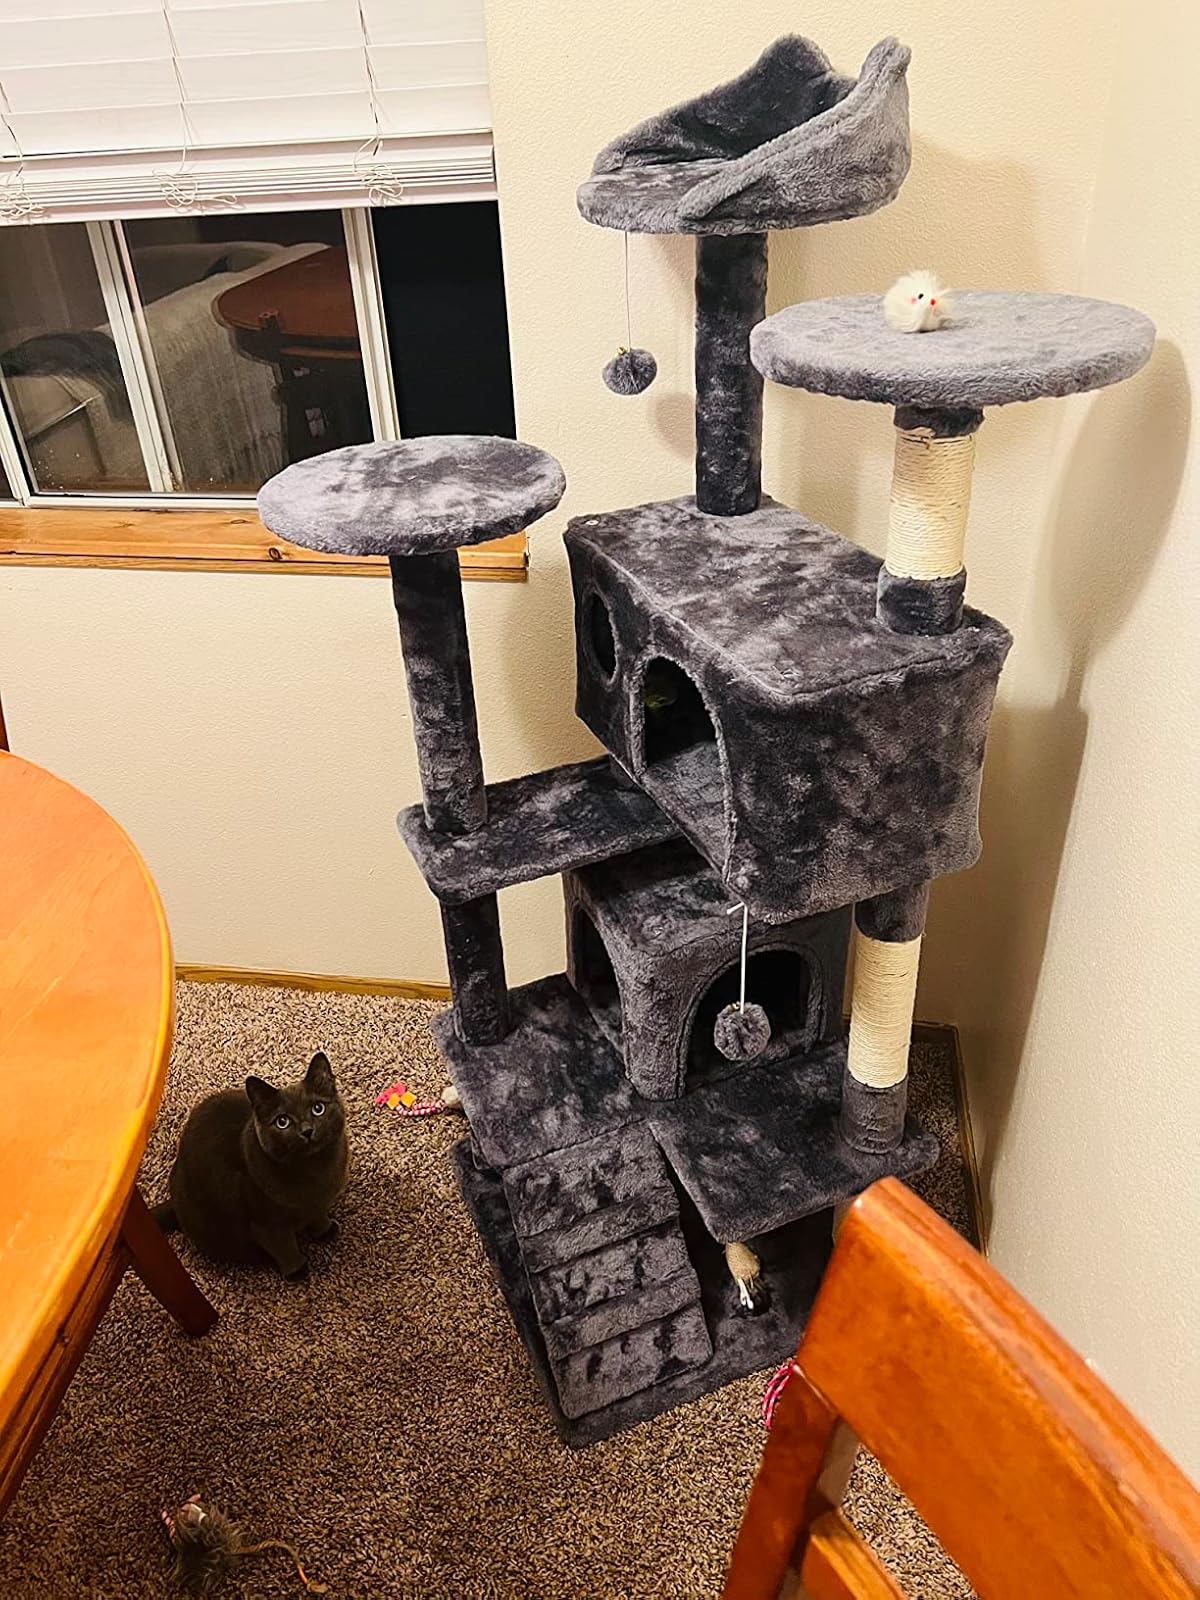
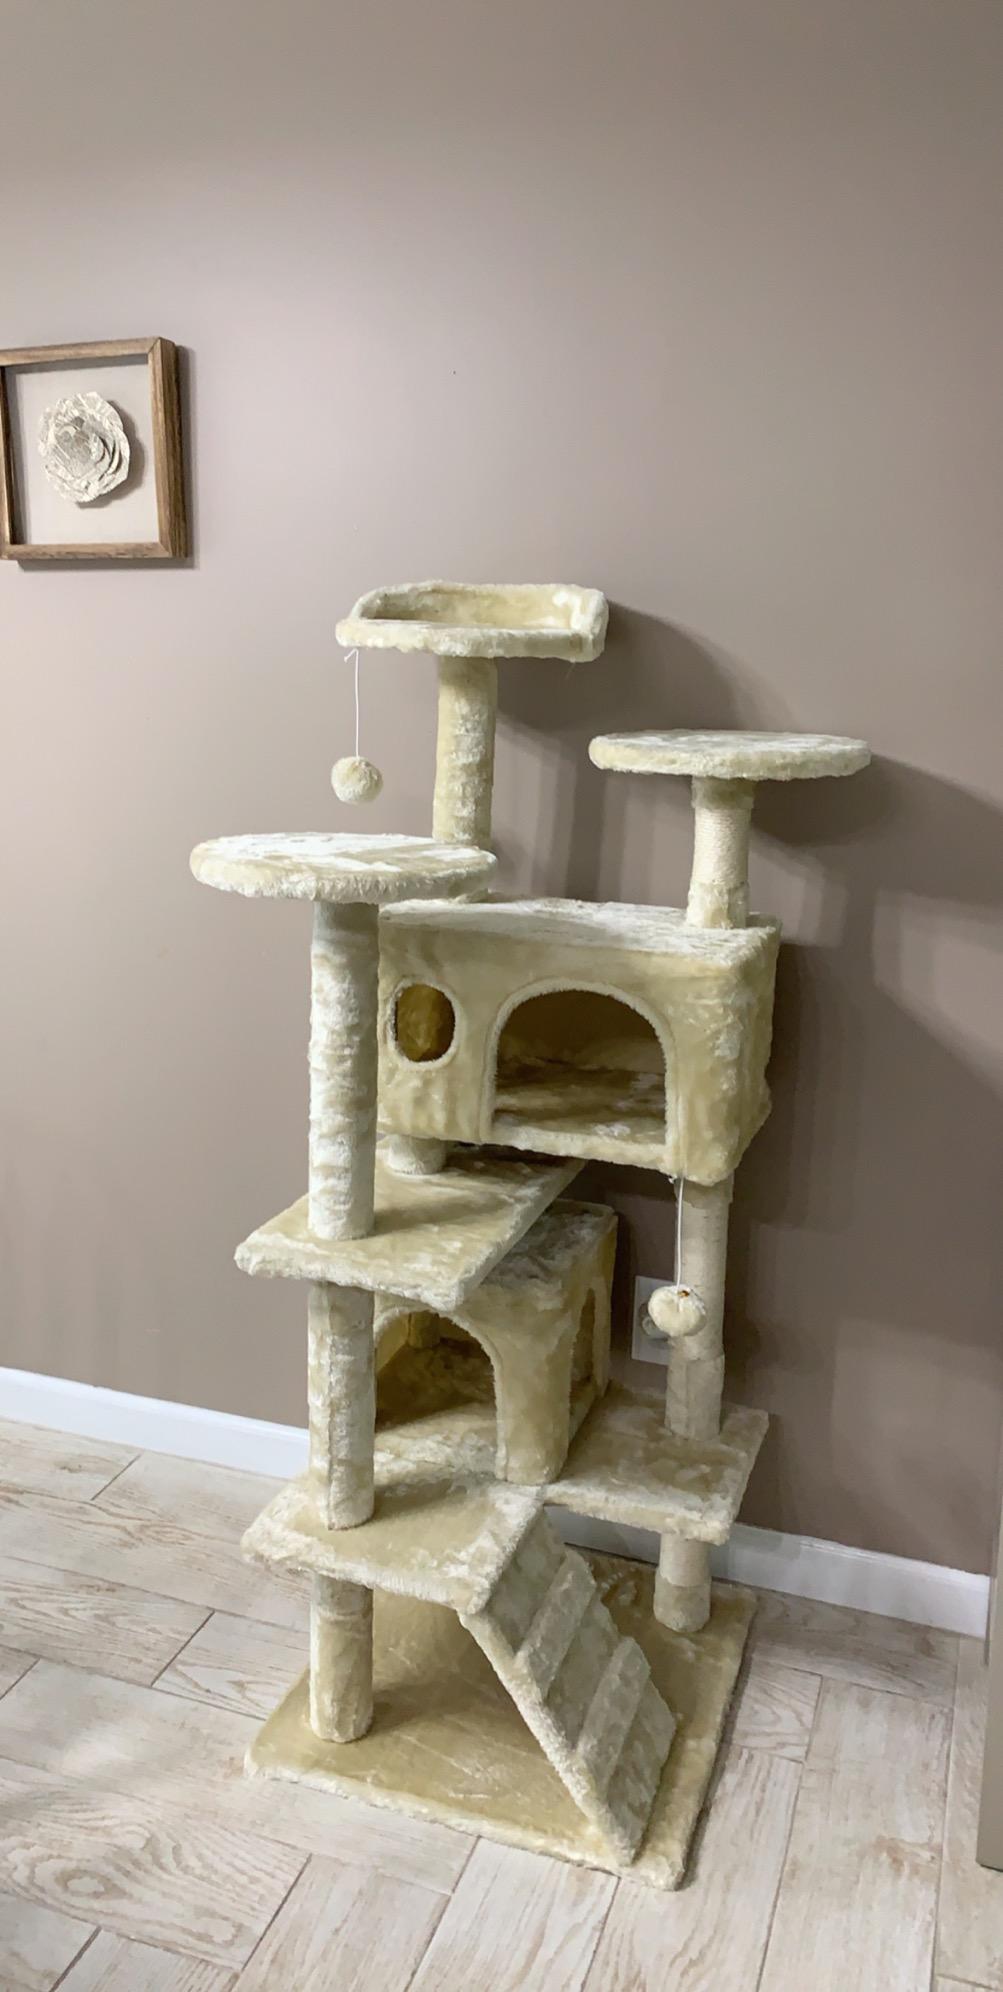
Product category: items_cat tree
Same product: no